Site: brandenburg
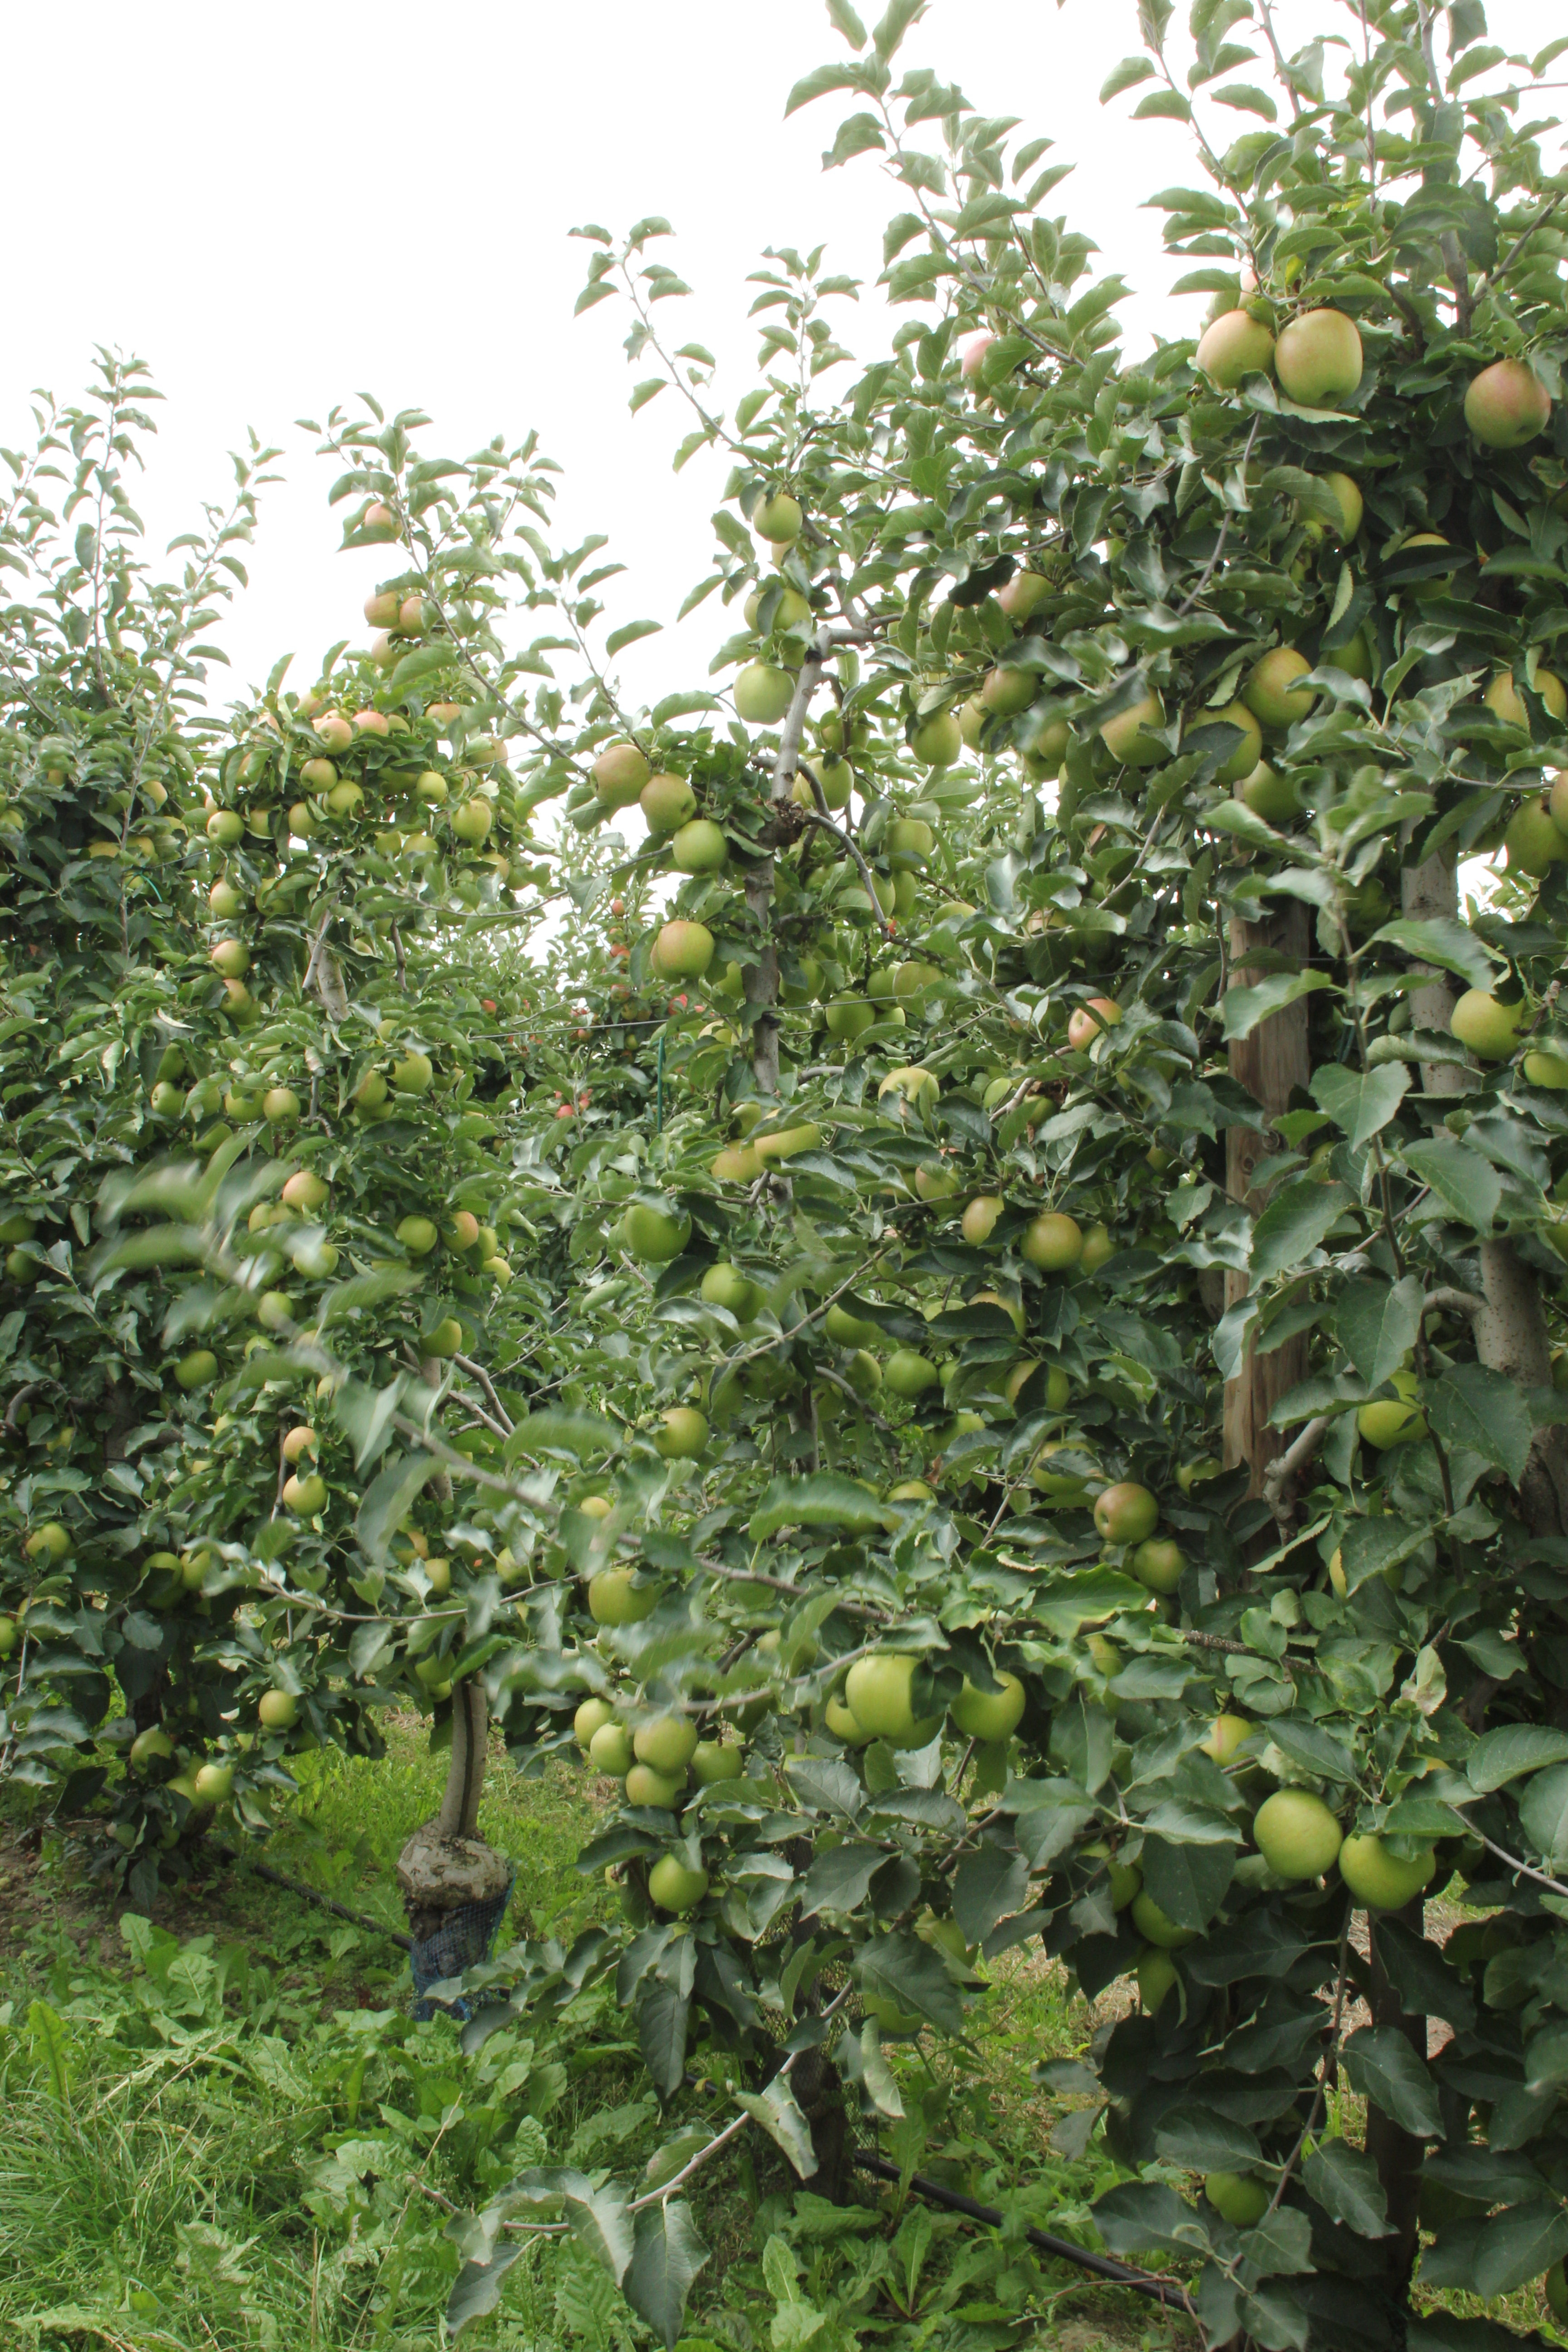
Growth stage (BBCH 87): Maturity of fruit and seed